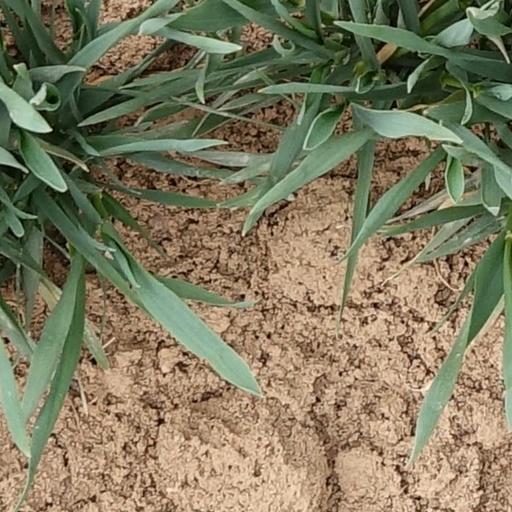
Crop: wheat